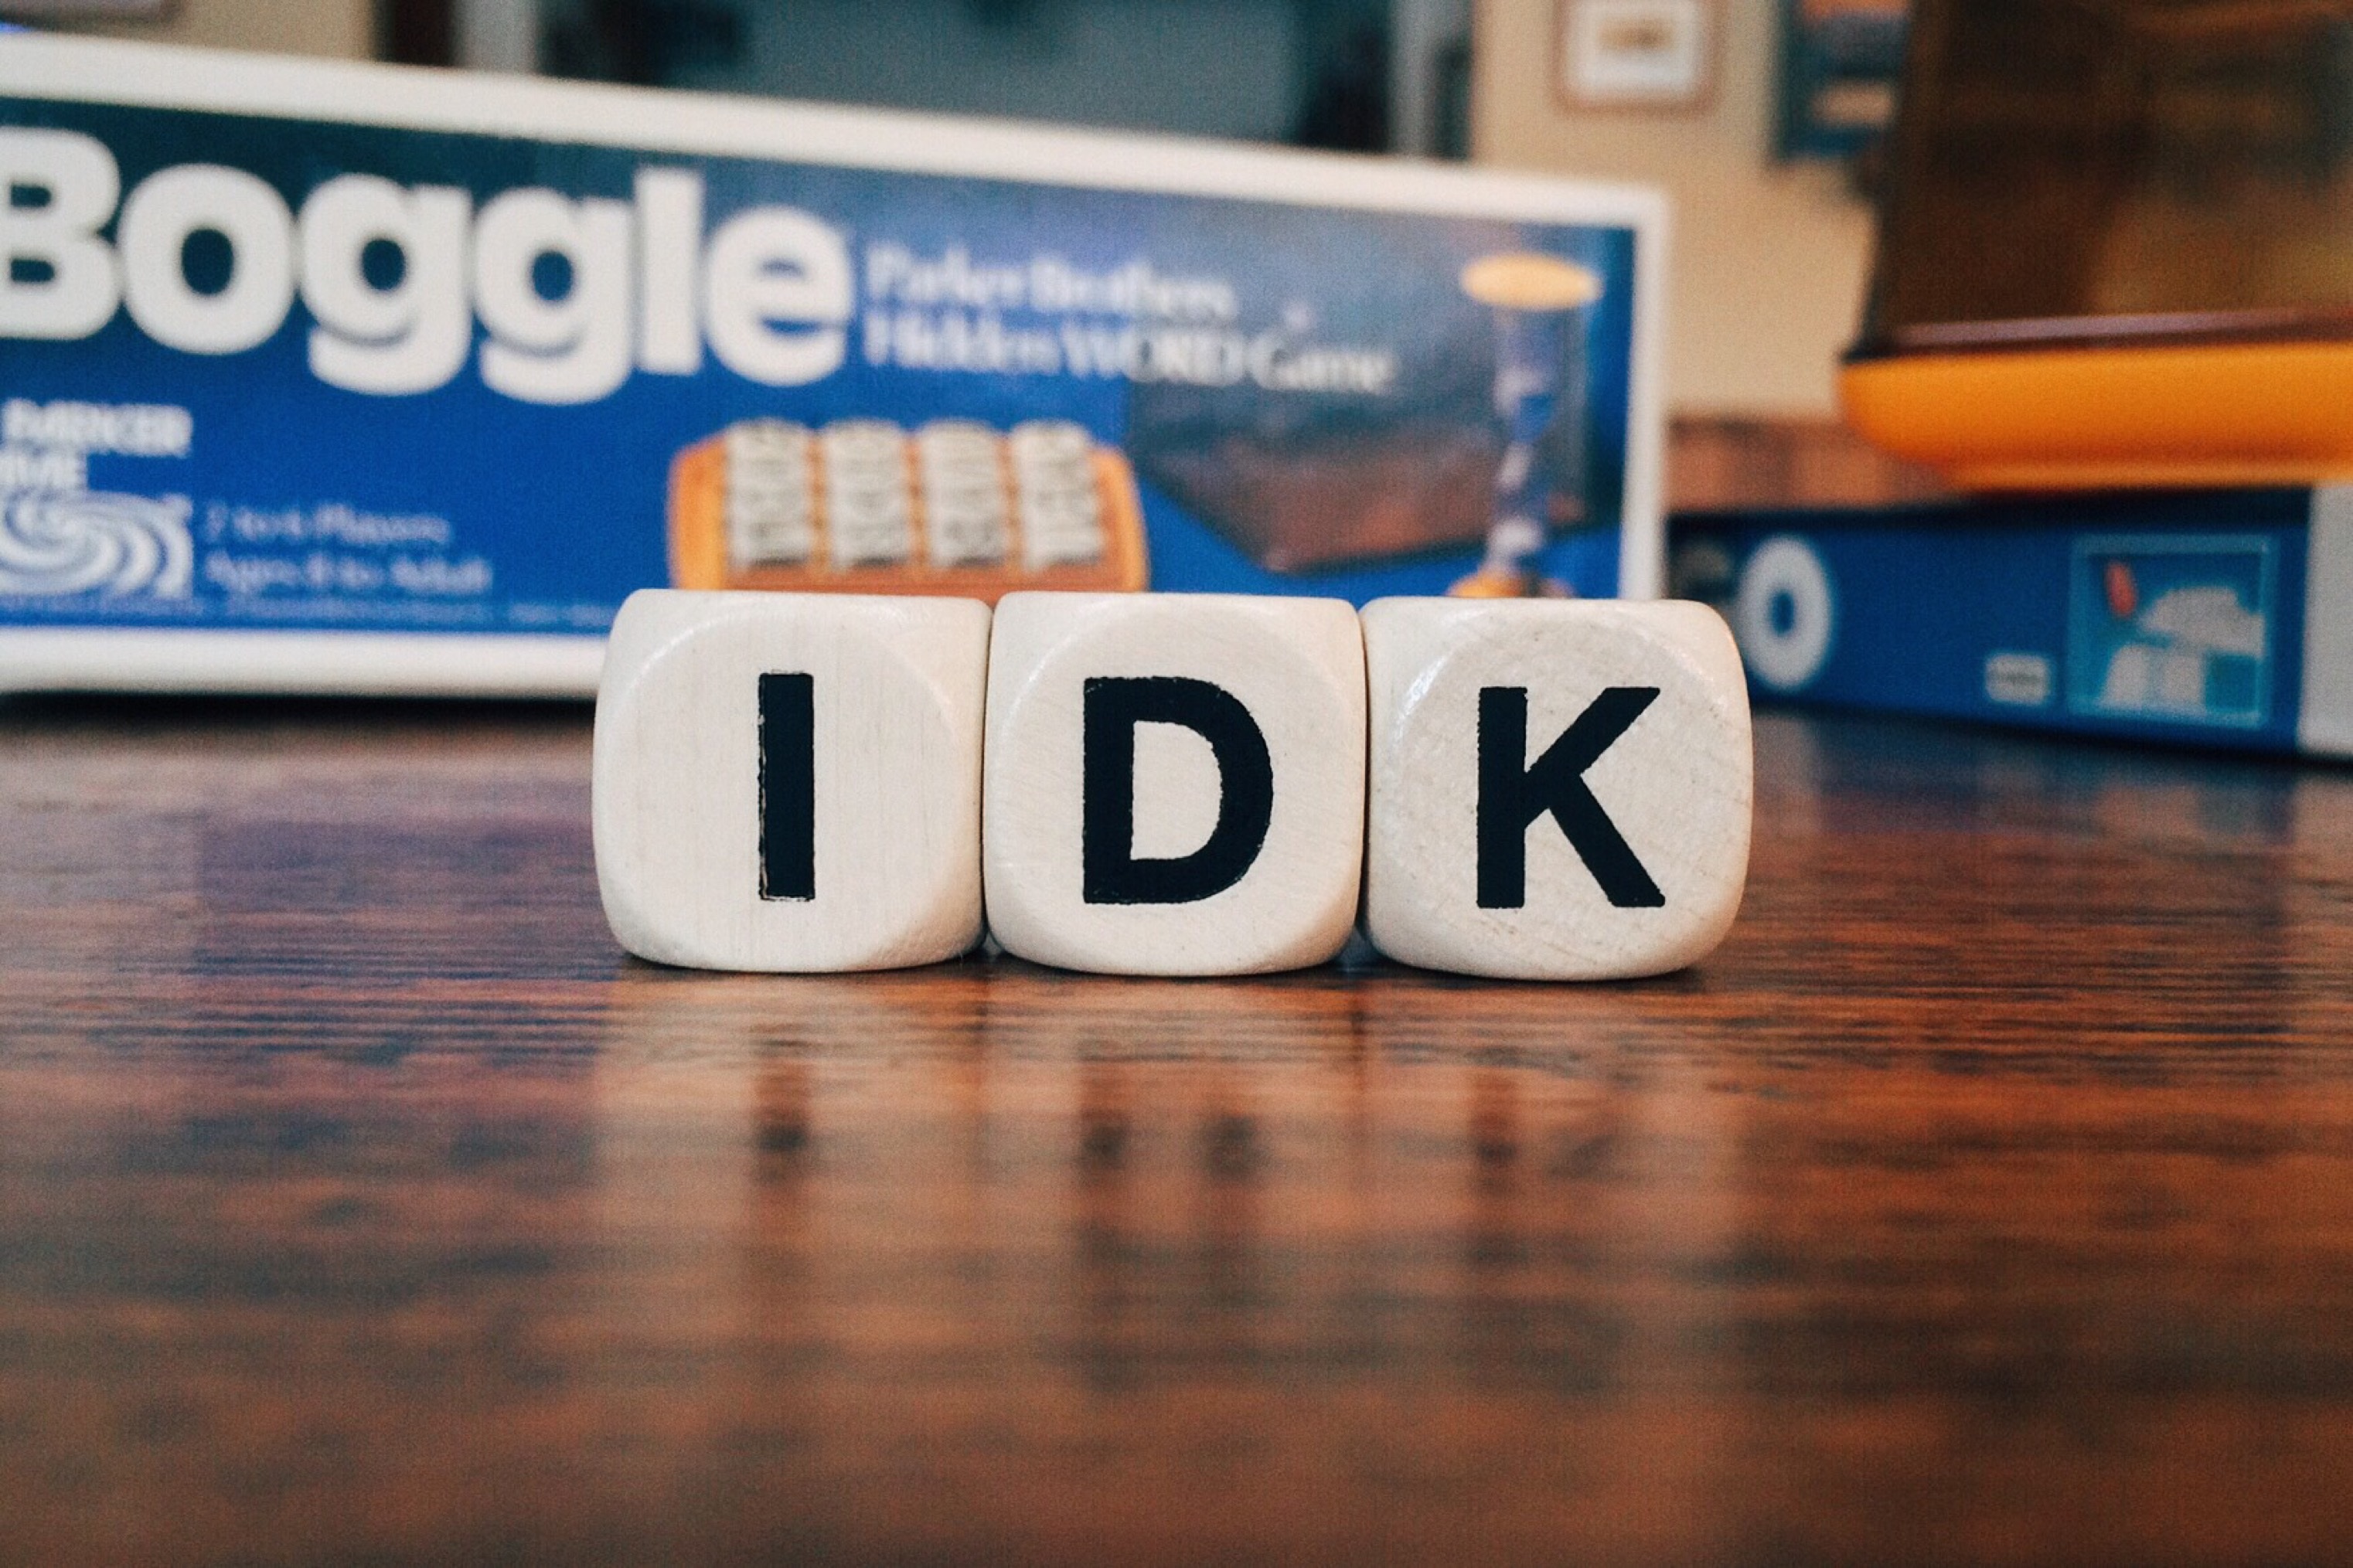
number, color, blue, social media, brand, design, texting, shape, acronym, idk, i don t know